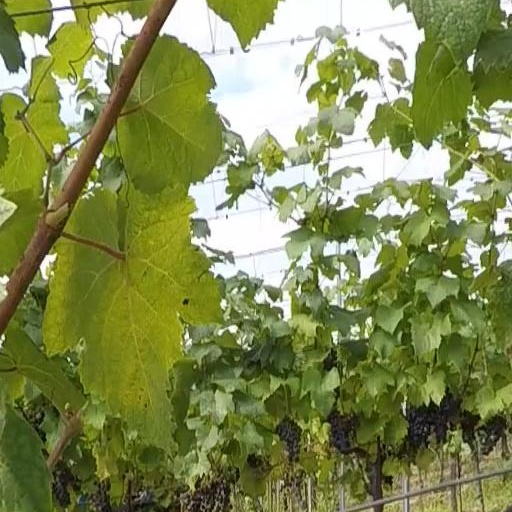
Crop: grape